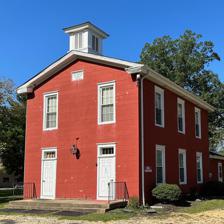
Building: Richwood Academy
Country: United States of America
Year built: 1870
United States historic place Mount Pleasant School U.S. National Register of Historic Places New Jersey Register of Historic Places Richwood Academy, formerly the Mount Pleasant School Show map of Gloucester County, New Jersey Show map of New Jersey Show map of the United States Location 836 Lambs Road, Richwood, New Jersey Coordinates 39°43′18″N 75°09′41″W / 39.72167°N 75.16139°W / 39.72167; -75.16139 ( Mount Pleasant School ) Built 1870 ( 1870 ) Built by Thomas S. Sharp and James Fletcher NRHP reference No. 100009116 NJRHP No. 3164 Significant dates Added to NRHP July 14, 2023 Designated NJRHP March 21, 2023 The Richwood Academy , historically known as the Mount Pleasant School , is located at 836 Lambs Road in the Richwood section of the township of Harrison in Gloucester County, New Jersey , United States. Built in 1870, the historic schoolhouse was added to the National Register of Historic Places on July 14, 2023, for its significance in architecture and education. The building, also known as the Richwood Academy Cultural Center , is used by the Harrison Township Historical Society for lectures and performances. History and description The two-story, two-room schoolhouse was built in 1870 by Thomas S. Sharp and James Fletcher. It is the second one located at this site. The first was a one-room schoolhouse built in 1855. The community has been known by various names, Mount Pleasant by 1850, Five Points in 1869, and Richwood in 1889. It was named by "Fancy Joe" Jackson after a relative, Garwood Richwood Marshall. The building was used as a schoolhouse until 1950, when the township elementary school opened. In 1951, the Richwood Academy Association was formed and they purchased the building. Richwood Academy Cultural Center sign See also National Register of Historic Places listings in Gloucester County, New Jersey References